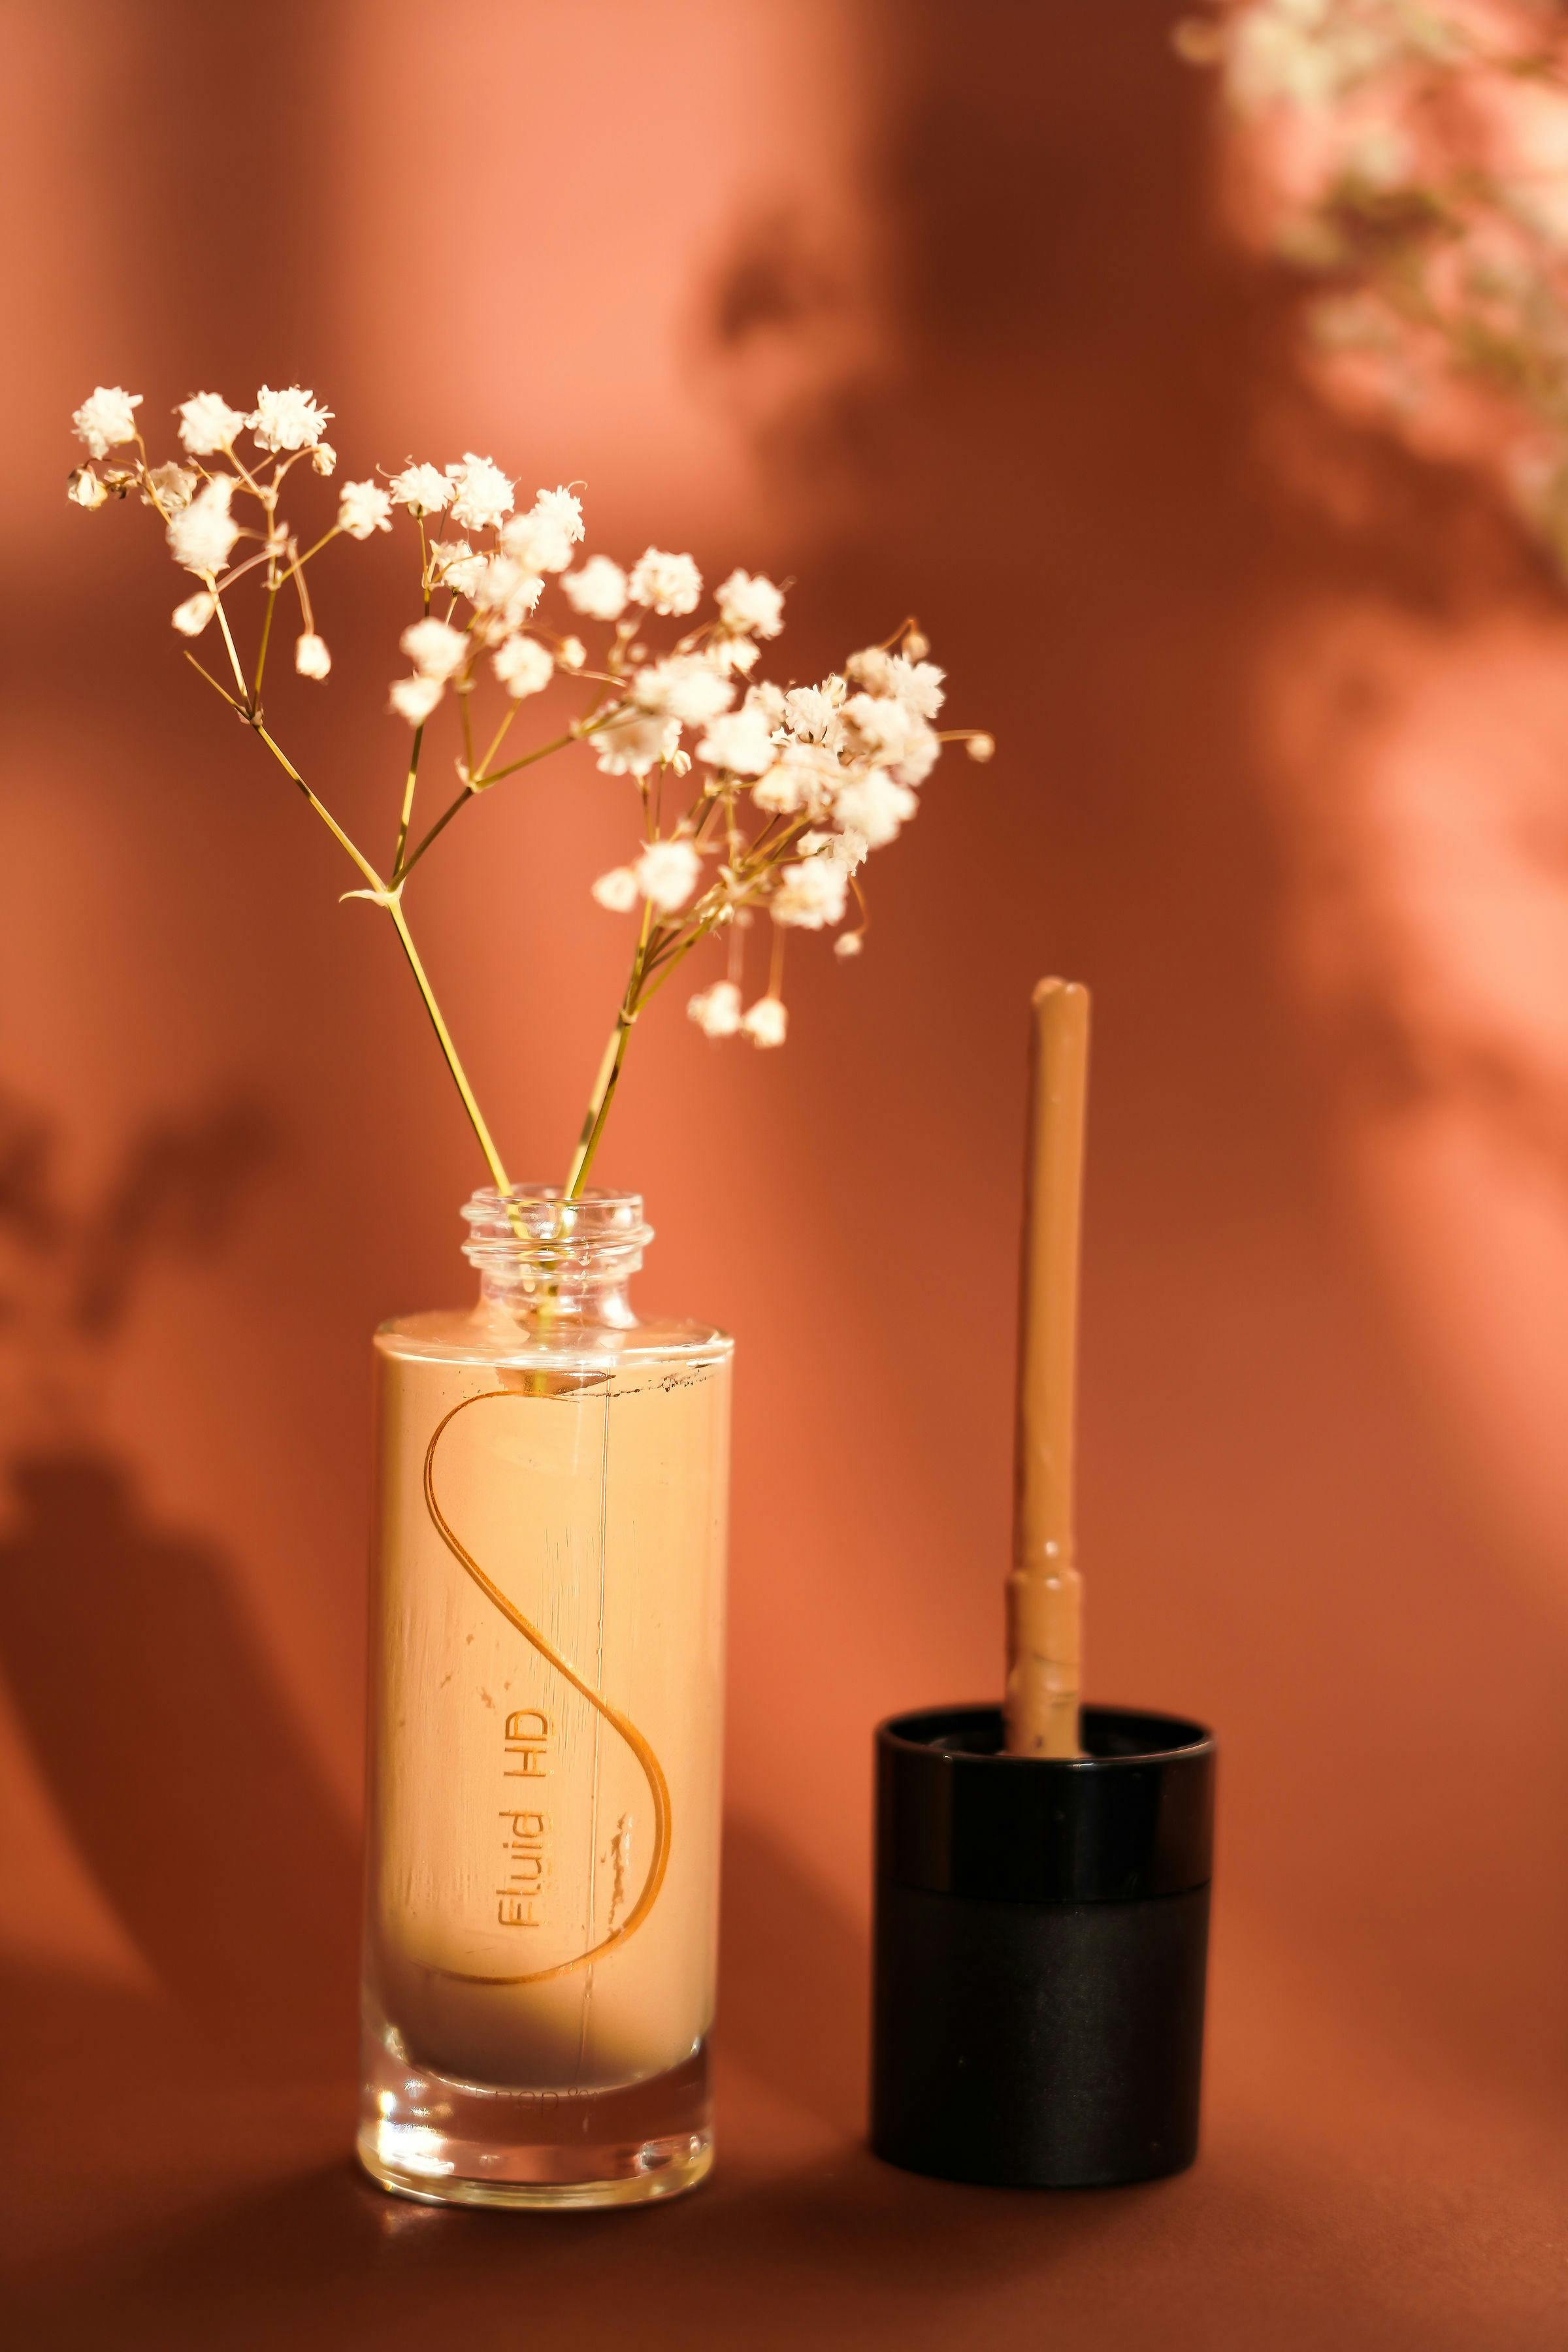
health, plant, light, drinkware, liquid, flower, lighting, candle holder, candle, vase, wax, artifact, art, wood, flower arranging, flowerpot, petal, glass, artificial flower, drink, trophy, twig, font, cylinder, barware, event, still life photography, distilled beverage, tree, still life, floral design, Pedicel, cut flowers, perfume, flowering plant, peach, glass bottle, liqueur, metal, plant stem, macro photography, centrepiece, interior design